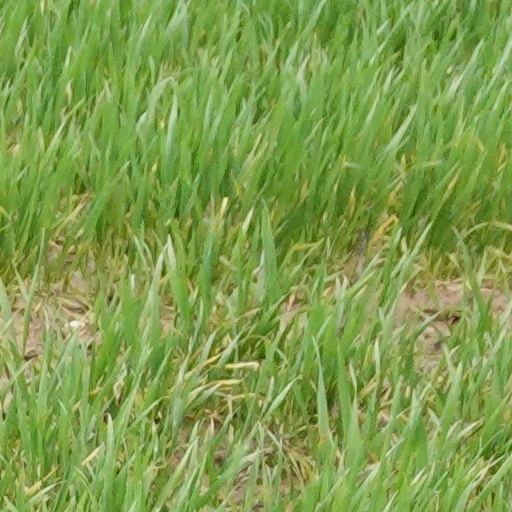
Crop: wheat